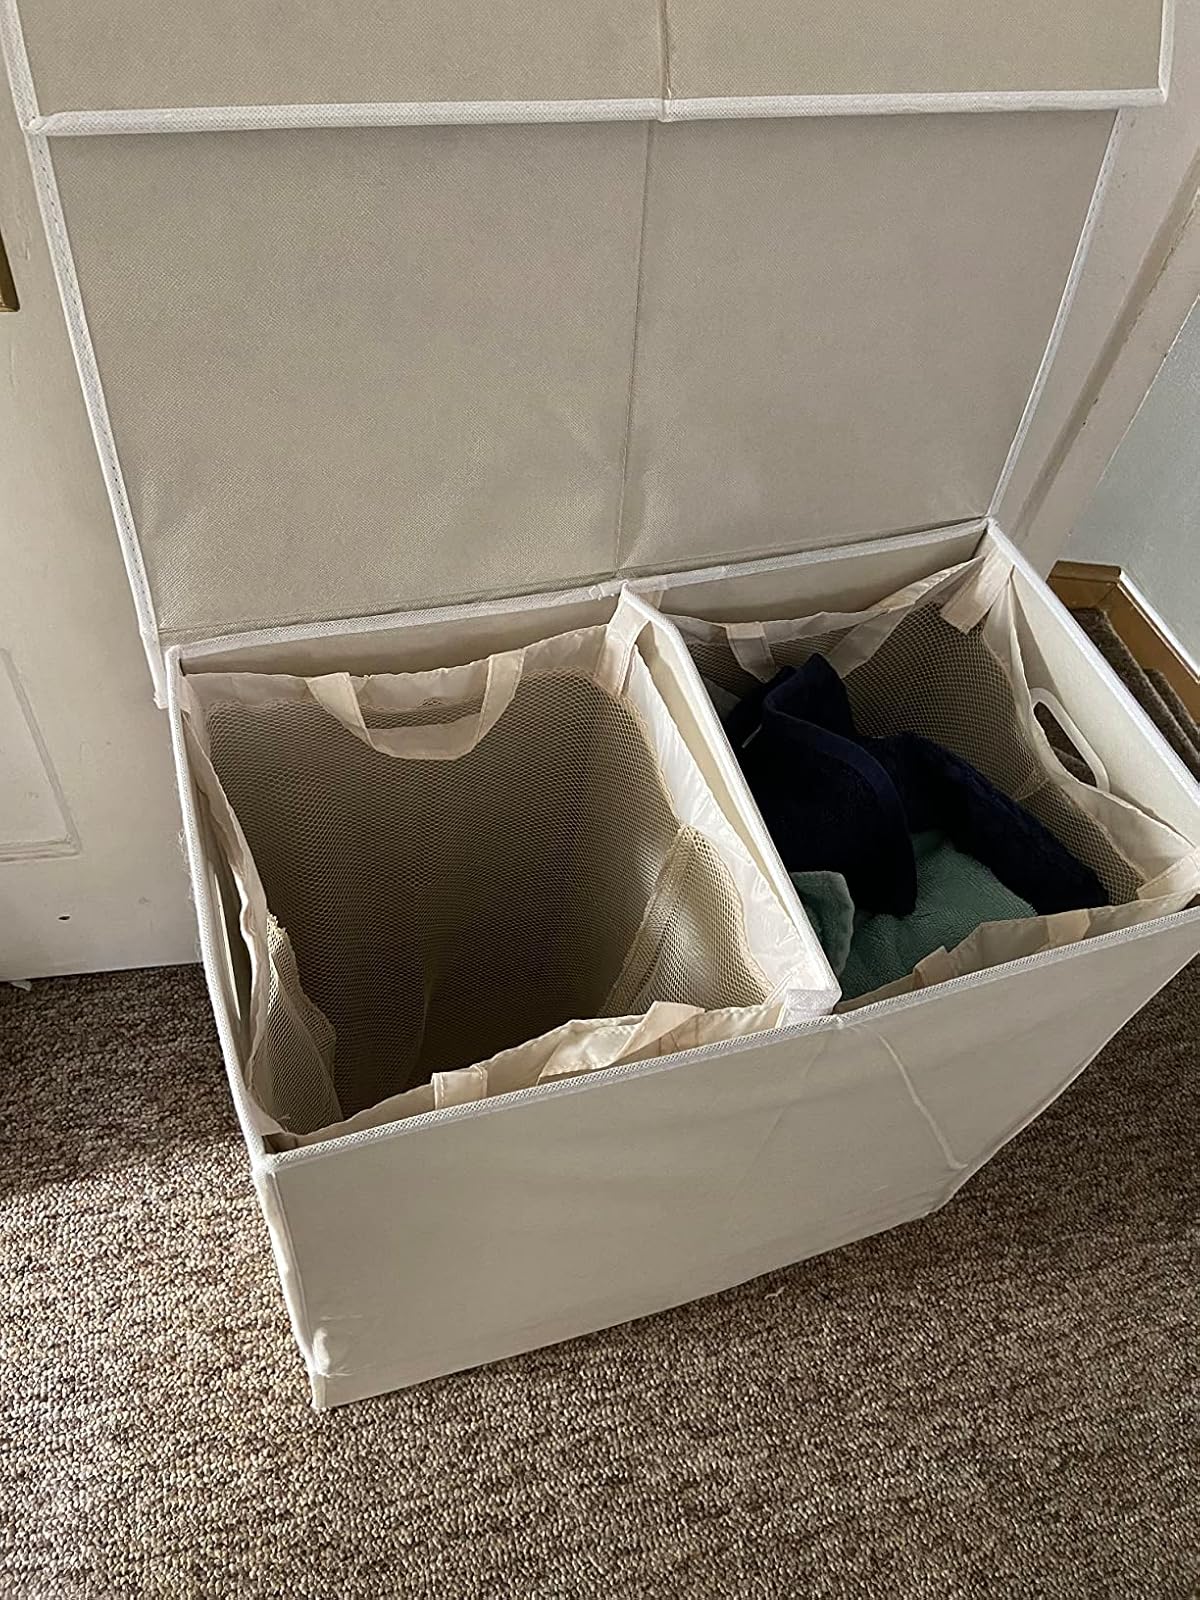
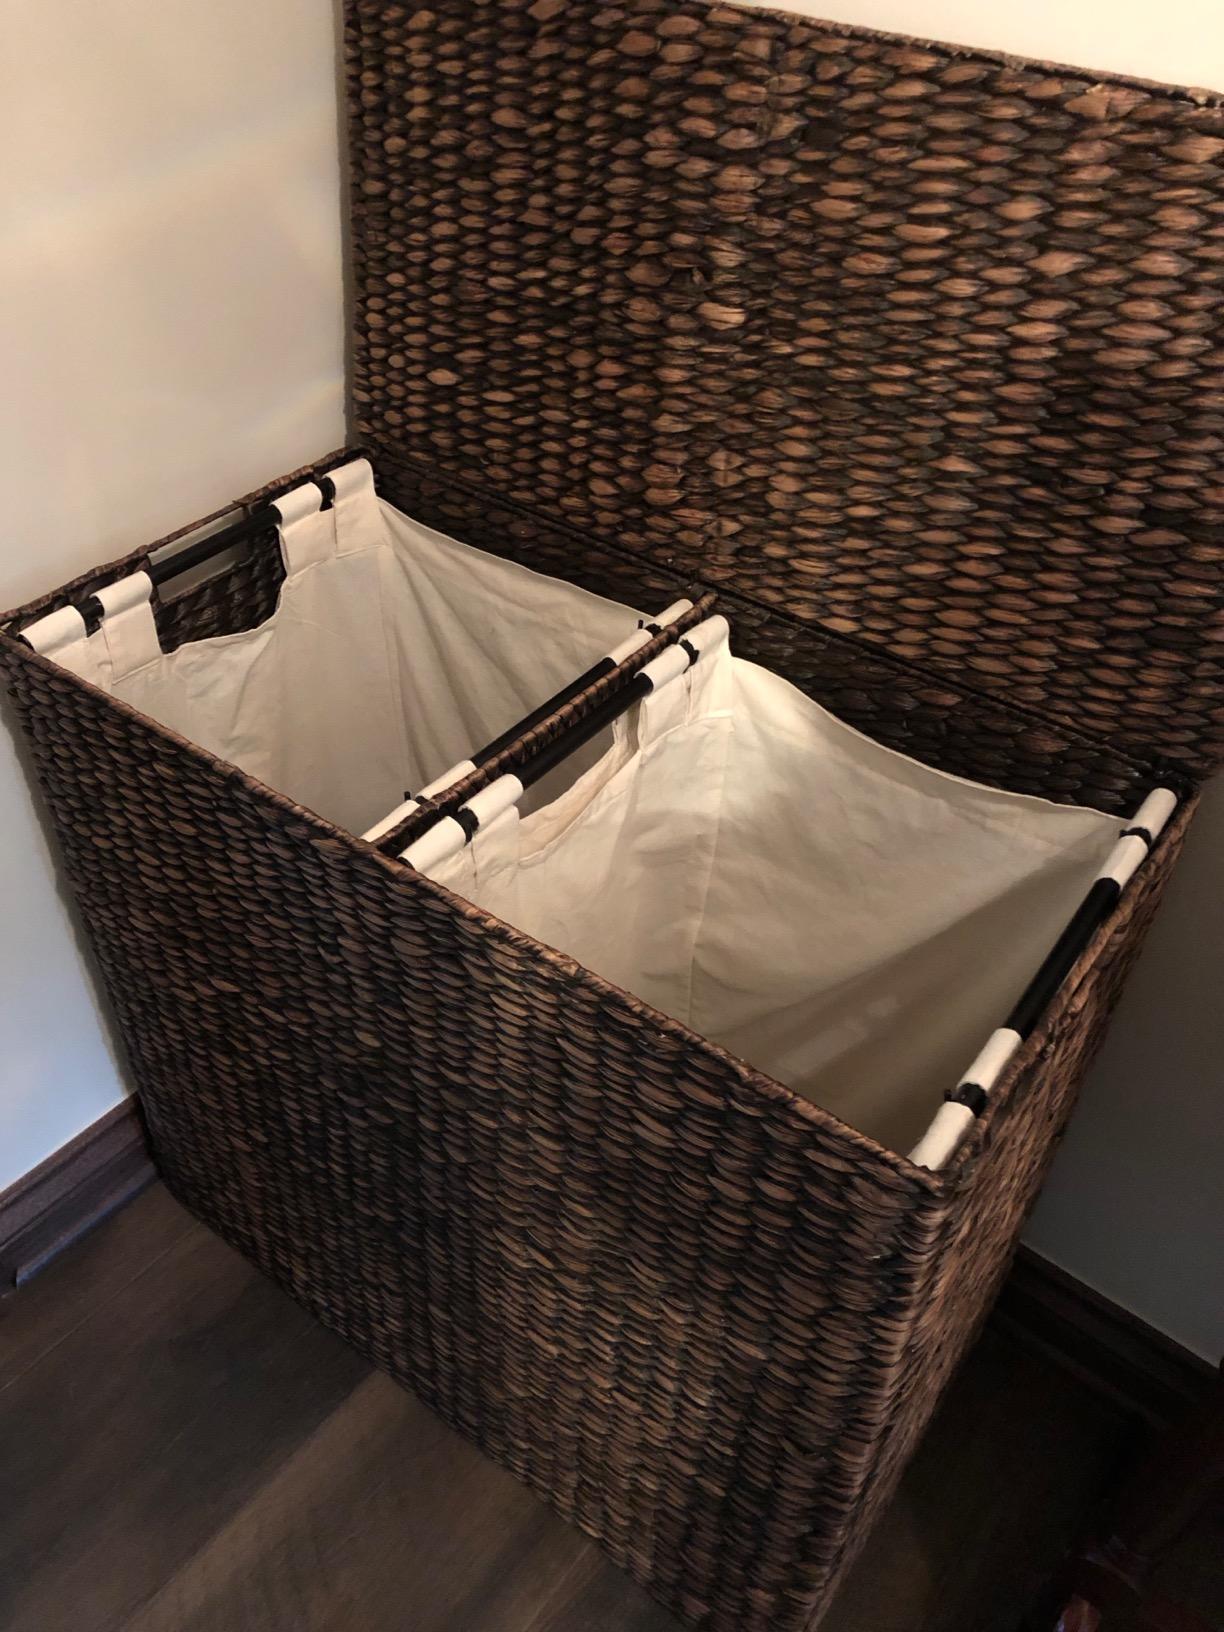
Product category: items_hamper
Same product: no